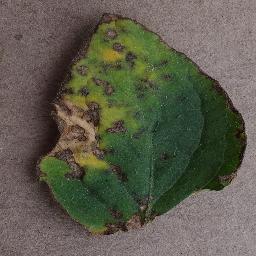
Label: Tomato___Bacterial_spot